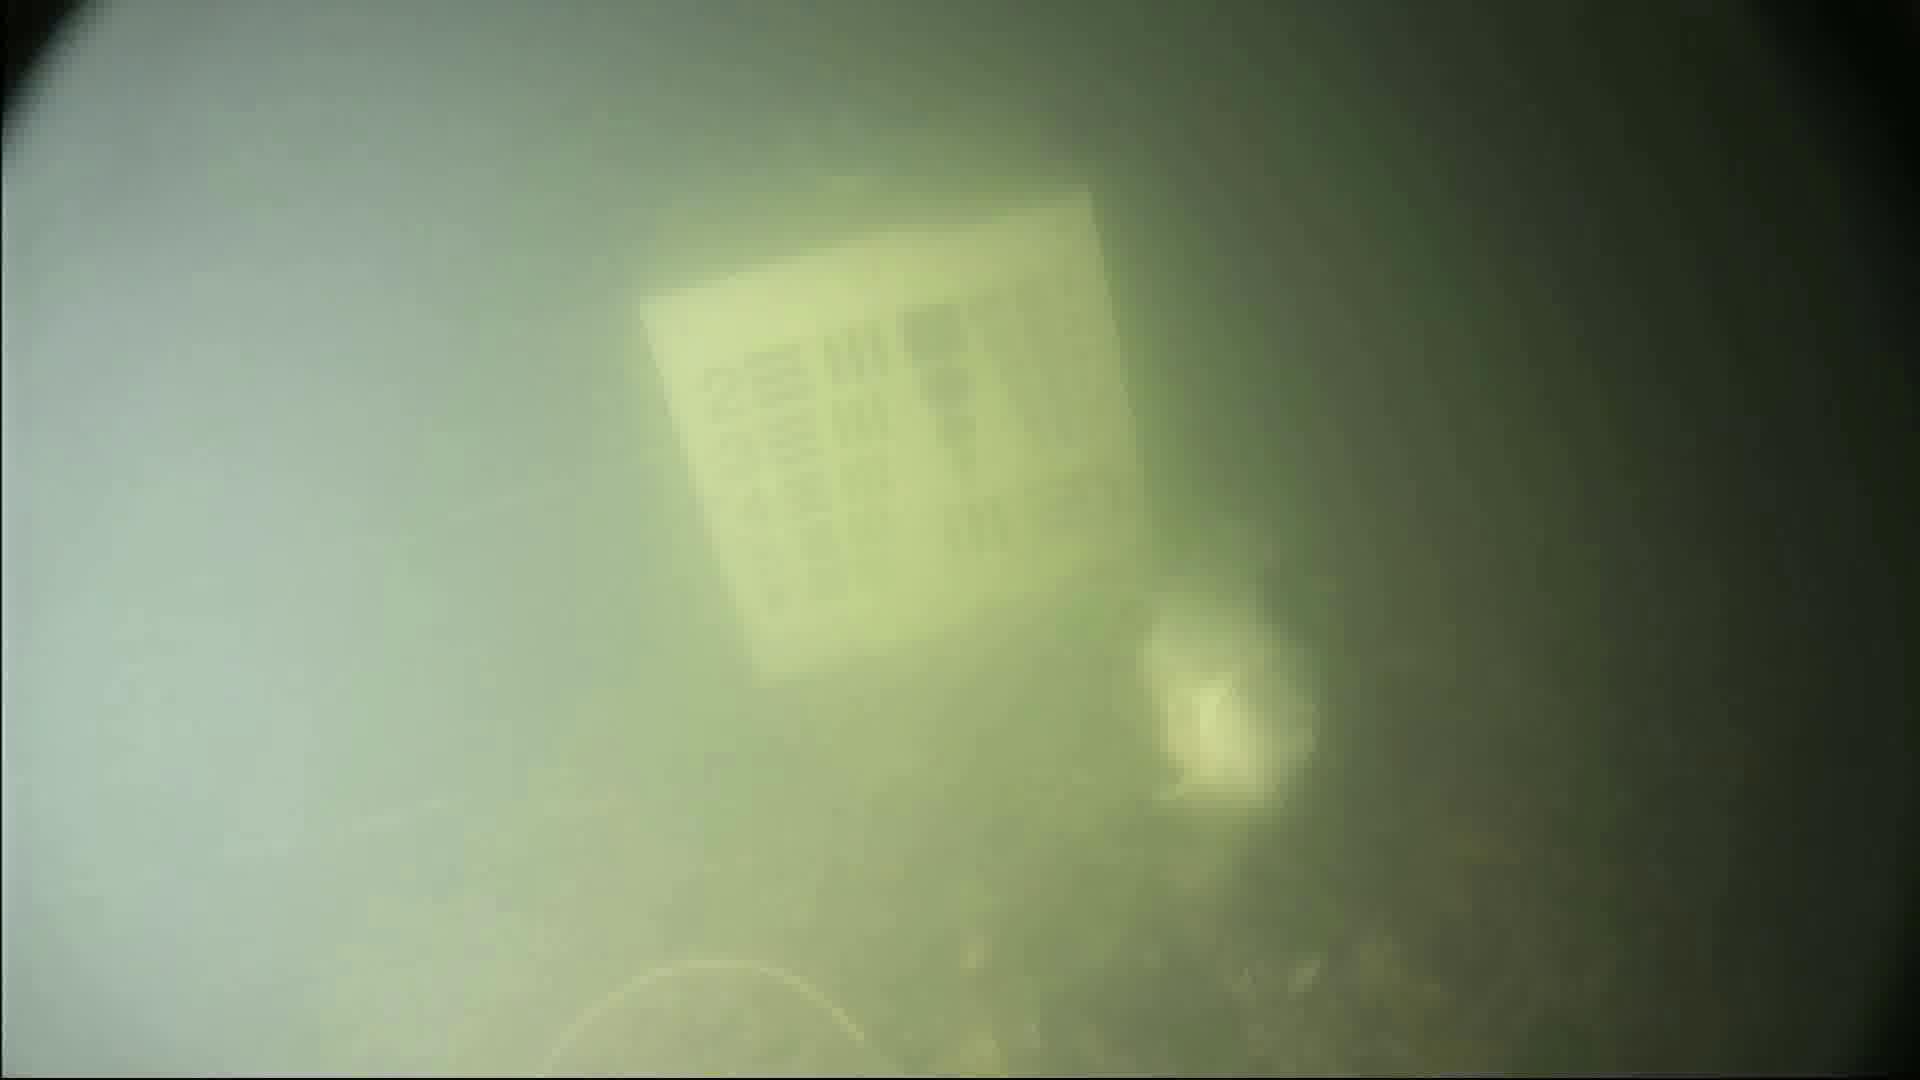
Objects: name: fish